French battleship Brennus

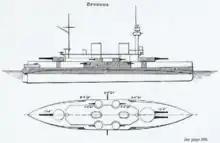
Line-drawing of "Brennus" in her final configuration

In 1880, the French Navy embarked on a naval construction program that included the ironclad battleships and the three-ship ; the program called for two more vessels, which were to be laid down in 1882. The first of these was to have been named and work began in 1885. Admiral Théophile Aube, who opposed battleship construction in favor of the cheaper torpedo boats and cruisers of the , became the Naval Minister and cancelled both ships in January 1886 before much work had been done. Aube left the government in 1887 and his successor permitted work to resume; the ship's designer, Charles Ernest Huin, lobbied to restart construction to keep the shipyards busy. He re-designed "Brennus" to meet new requirements and the design was approved in 1889, allowing work to resume. The sections of hull that had been assembled on the slipway were dismantled, with the steel used elsewhere in the new ship. The fact that the same slipway was used to build both vessels, and parts of the original were reused in the latter vessel has caused some to conflate the vessels. The two ships were, nevertheless, distinct vessels. The second "Brennus" was ordered in 1888.